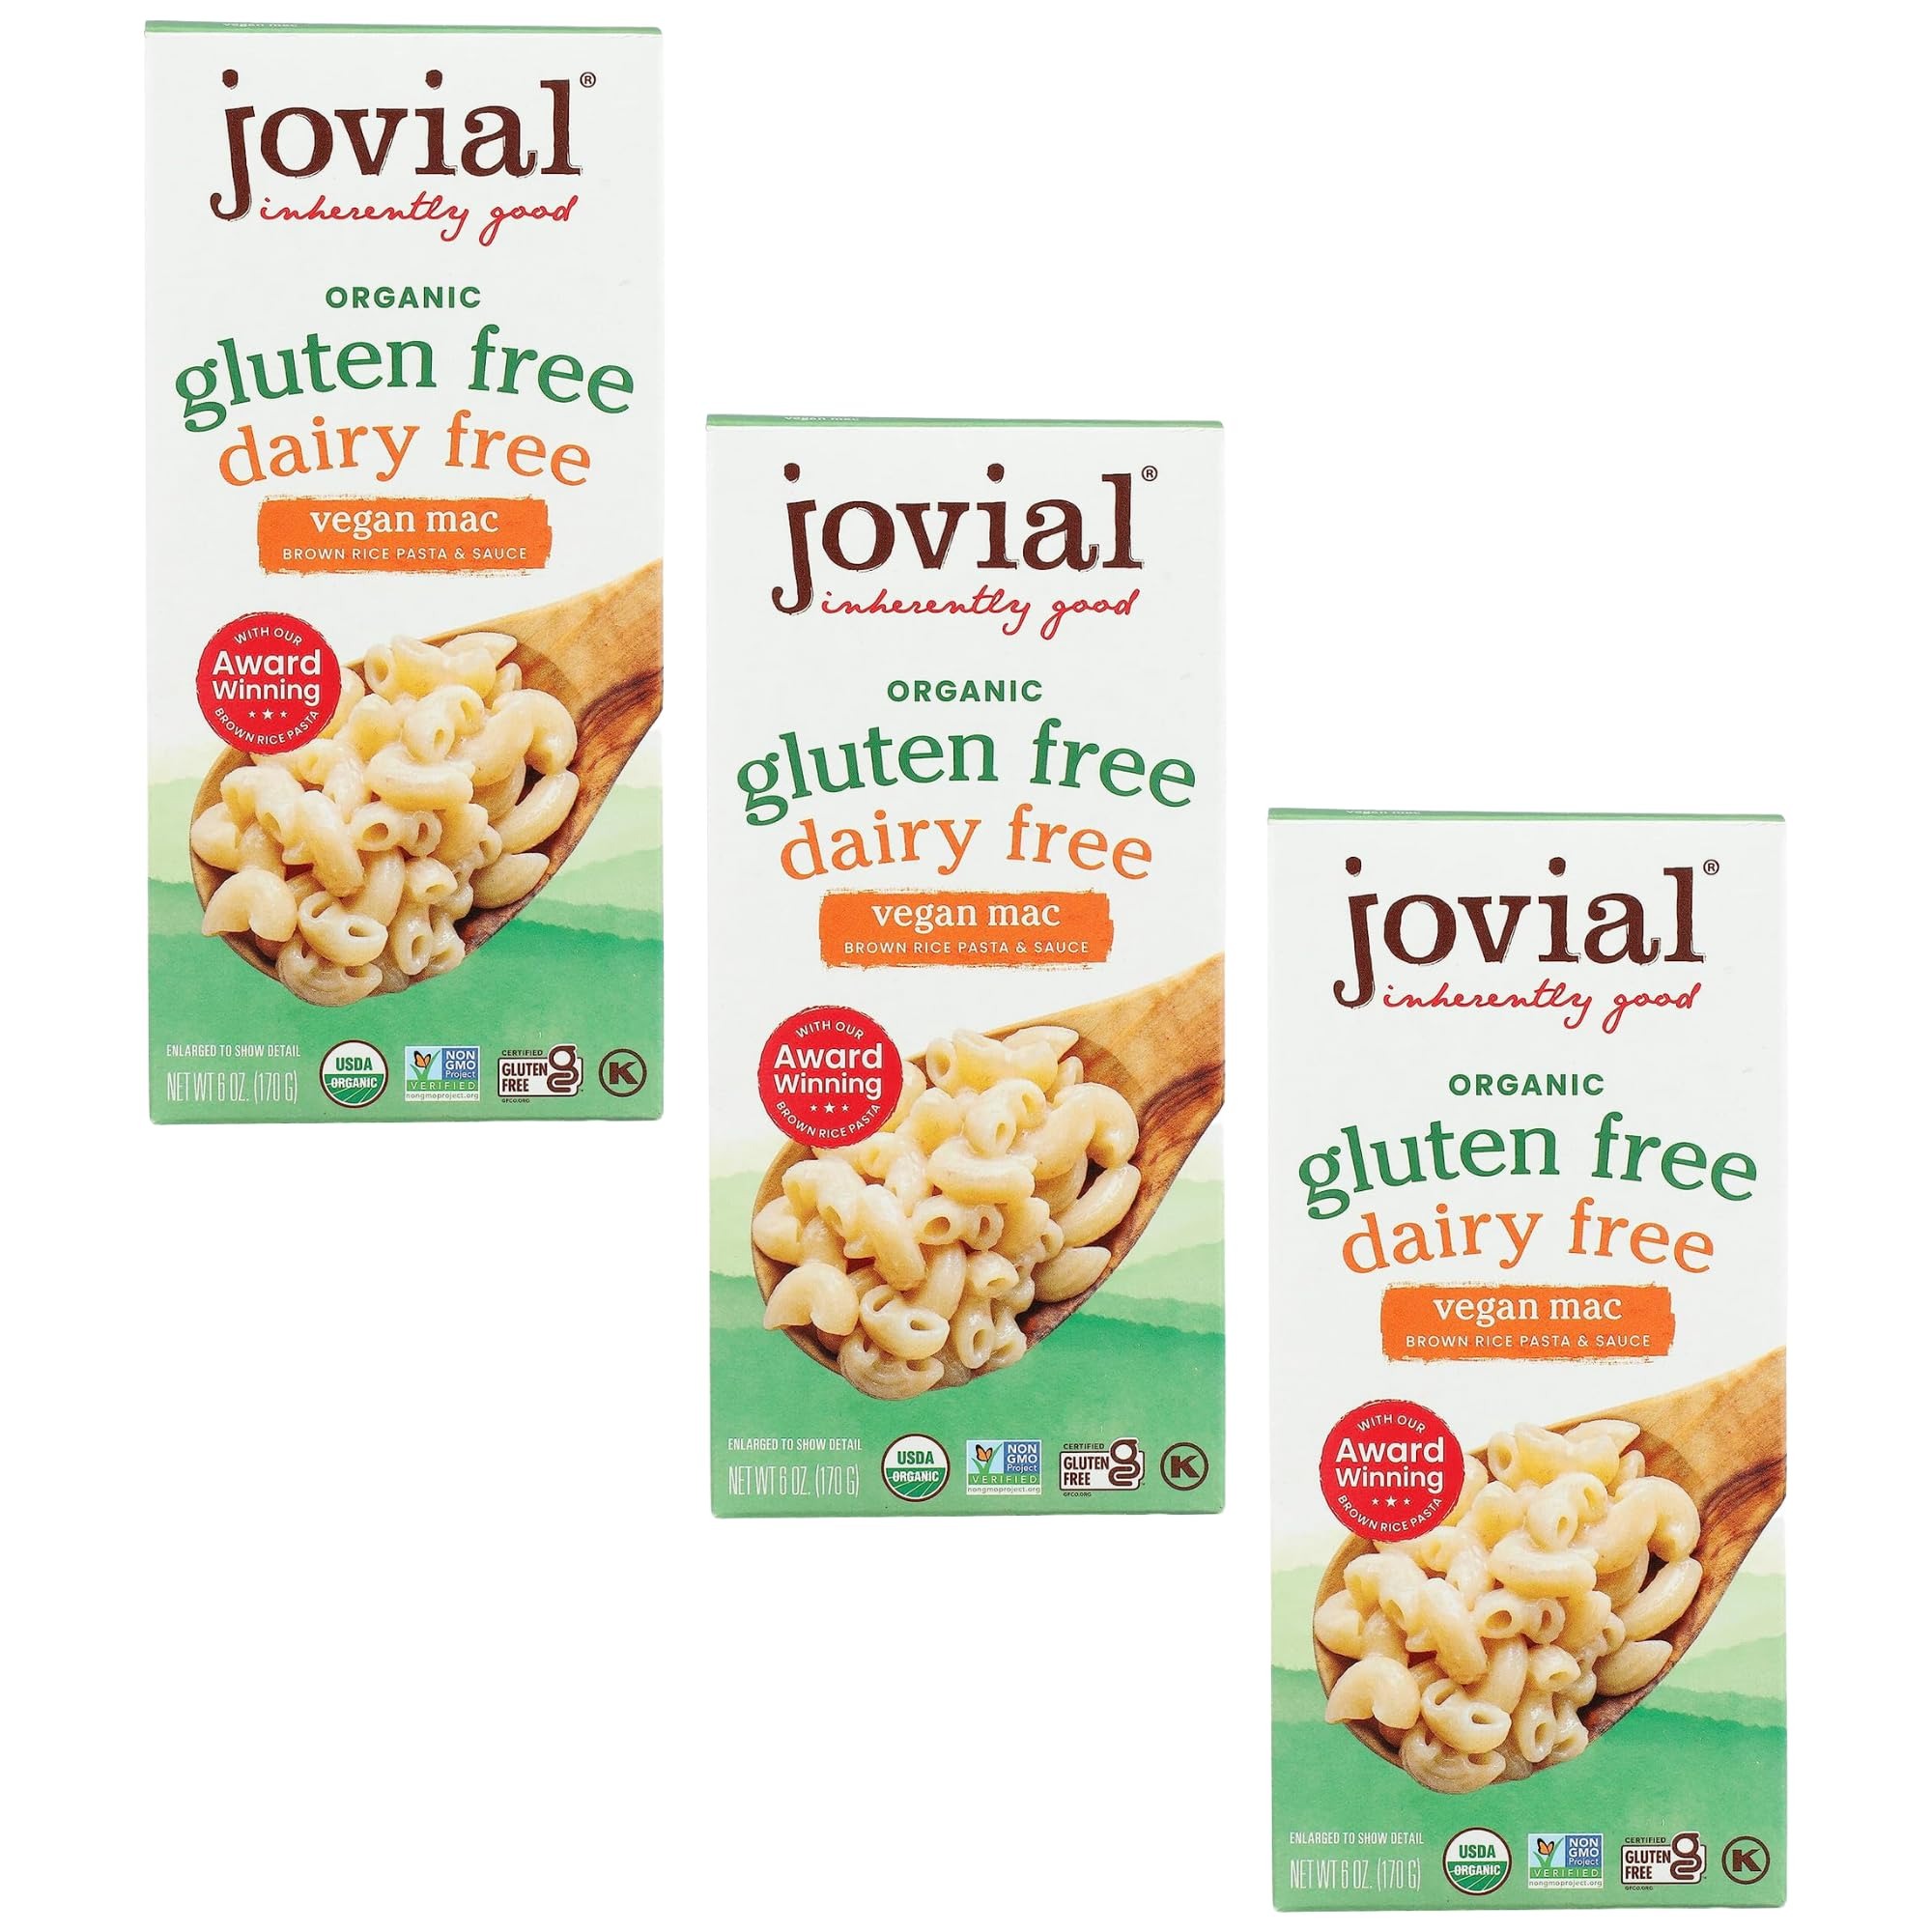
Item Name: Jovial Organic Gluten Free Dairy Free Vegan Mac - Gluten Free Vegan Pasta, Whole Grain Pasta, Organic Pasta, Vegan Gluten Free Mac, Award Winning Taste, Made in Italy - 6 Oz, 3 Pack
Bullet Point 1: VEGAN MAC - We've taken our award-winning brown rice pasta and combined it with creamy, dairy free goodness to create the ultimate Vegan Mac!
Bullet Point 2: WHOLE GRAIN PASTA - You won't feel like you're missing out with this pasta, because our master pasta artisans use bronze dies and slow drying to create the perfect taste and texture
Bullet Point 3: QUICK AND EASY TO COOK - Our Gluten Free Vegan Mac cooks quickly to provide you with a delicious al dente noodle! Enjoy this firm and great tasting pasta!
Bullet Point 4: 100% ORGANIC & NON-GMO PROJECT VERIFIED - Jovial Organic Gluten Free Vegan mac is produced in a dedicated gluten free facility. It is USDA Certified Organic, Non-GMO Verified, and Keto friendly
Bullet Point 5: MADE IN ITALY - Made by pasta artisans in Italy who combine the experience of making gluten-free with traditional techniques, like pressing through bronze dies and slow drying for superior quality
Product Description: Jovial Organic Gluten Free Dairy Free Vegan Mac - Gluten Free Vegan Pasta, Whole Grain Pasta, Organic Pasta, Vegan Gluten Free Mac, Award Winning Taste, Made in Italy - 6 Oz, 3 Pack
Value: 18.0
Unit: Ounce

Price: 4.335